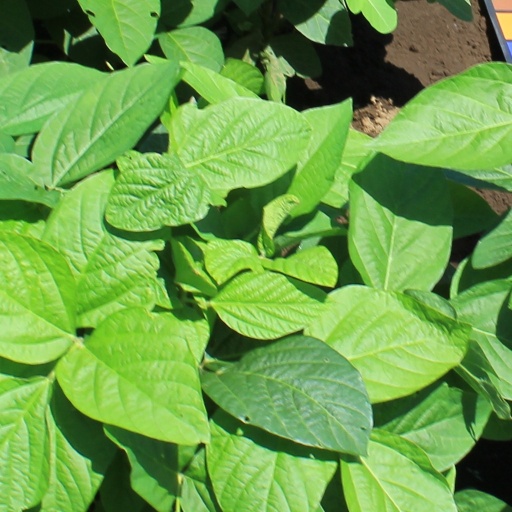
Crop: soybean